Delivery robot

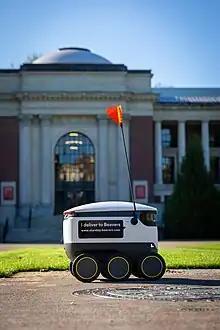
Delivery robot from Starship Technologies on a sidewalk at Oregon State University

A delivery robot is an autonomous robot that provides "last mile" delivery services. An operator may monitor and take control of the robot remotely in certain situations that the robot cannot resolve by itself such as when it is stuck in an obstacle. Delivery robots can be used in different settings such as food delivery, package delivery, hospital delivery, and room service.